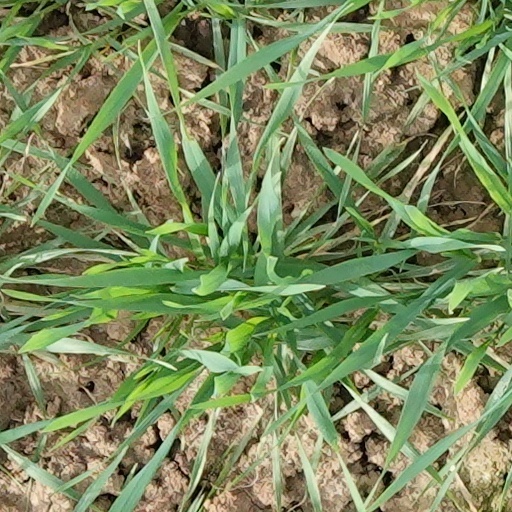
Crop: wheat